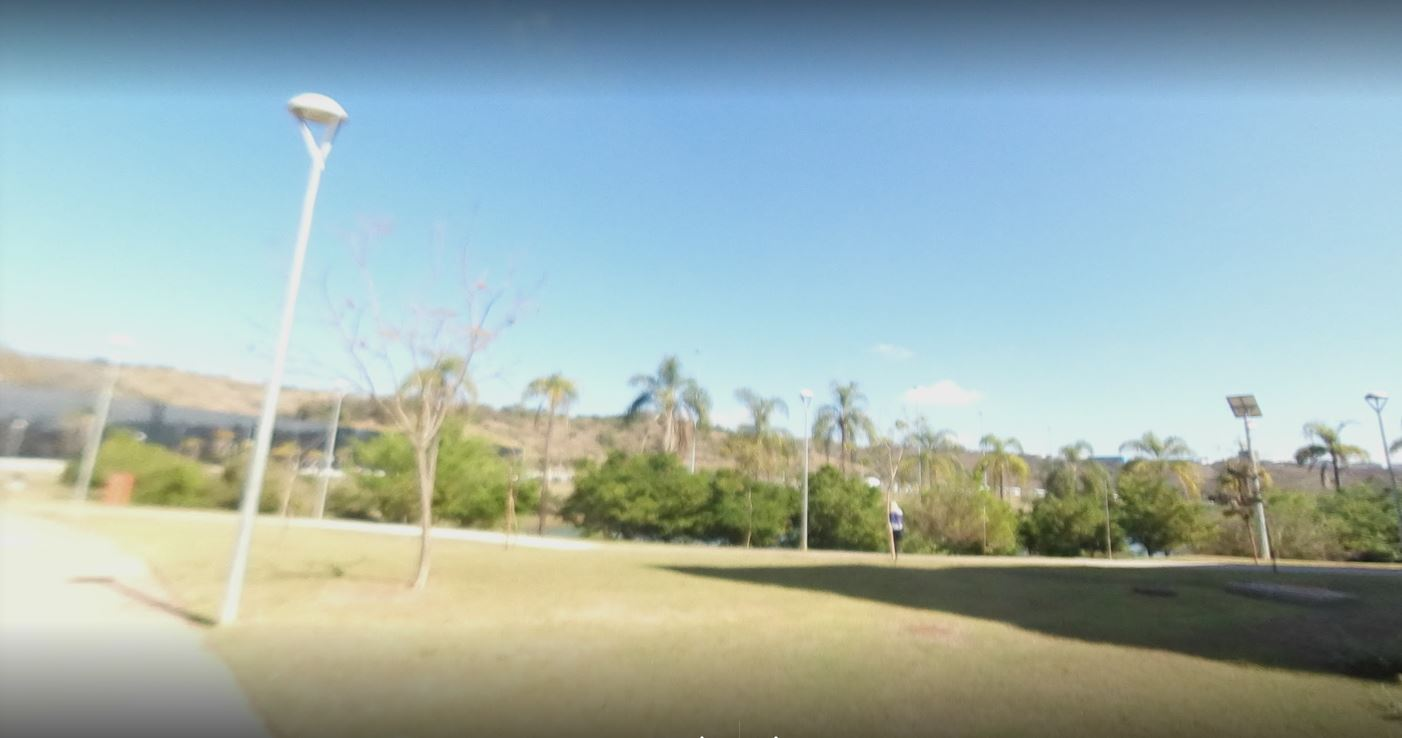
Fire: no
Smoke: no